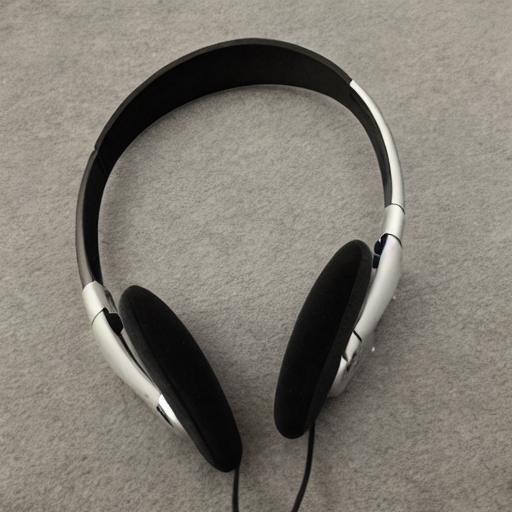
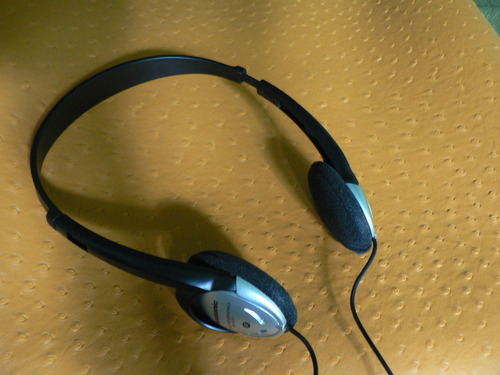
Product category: headphones
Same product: no